Emmanuel Guérin

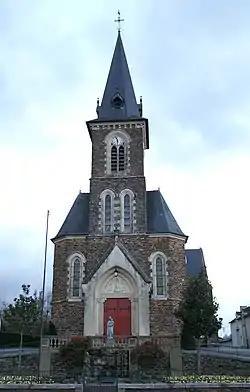
Guérin's war memorial can be seen in front of the Chartres-de-Bretagne church

Guérin's composition for this war memorial was an imaginative one. A woman, dressed in a typical dress of the Rennes district, kneels in prayer before a grotto like arrangements of rocks, similar to the Lourdes grotto, at the top of which is a statue of the Virgin Mary. The original plaster model of this Guérin sculpture was shown at the 1922 Salon de la Société Nationale des Beaux-Arts.